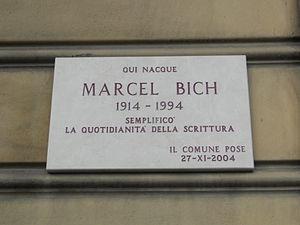
Marcel Bich, appelé aussi le baron Bich est un industriel franco-italien créateur du célèbre stylo Bic et du groupe homonyme.